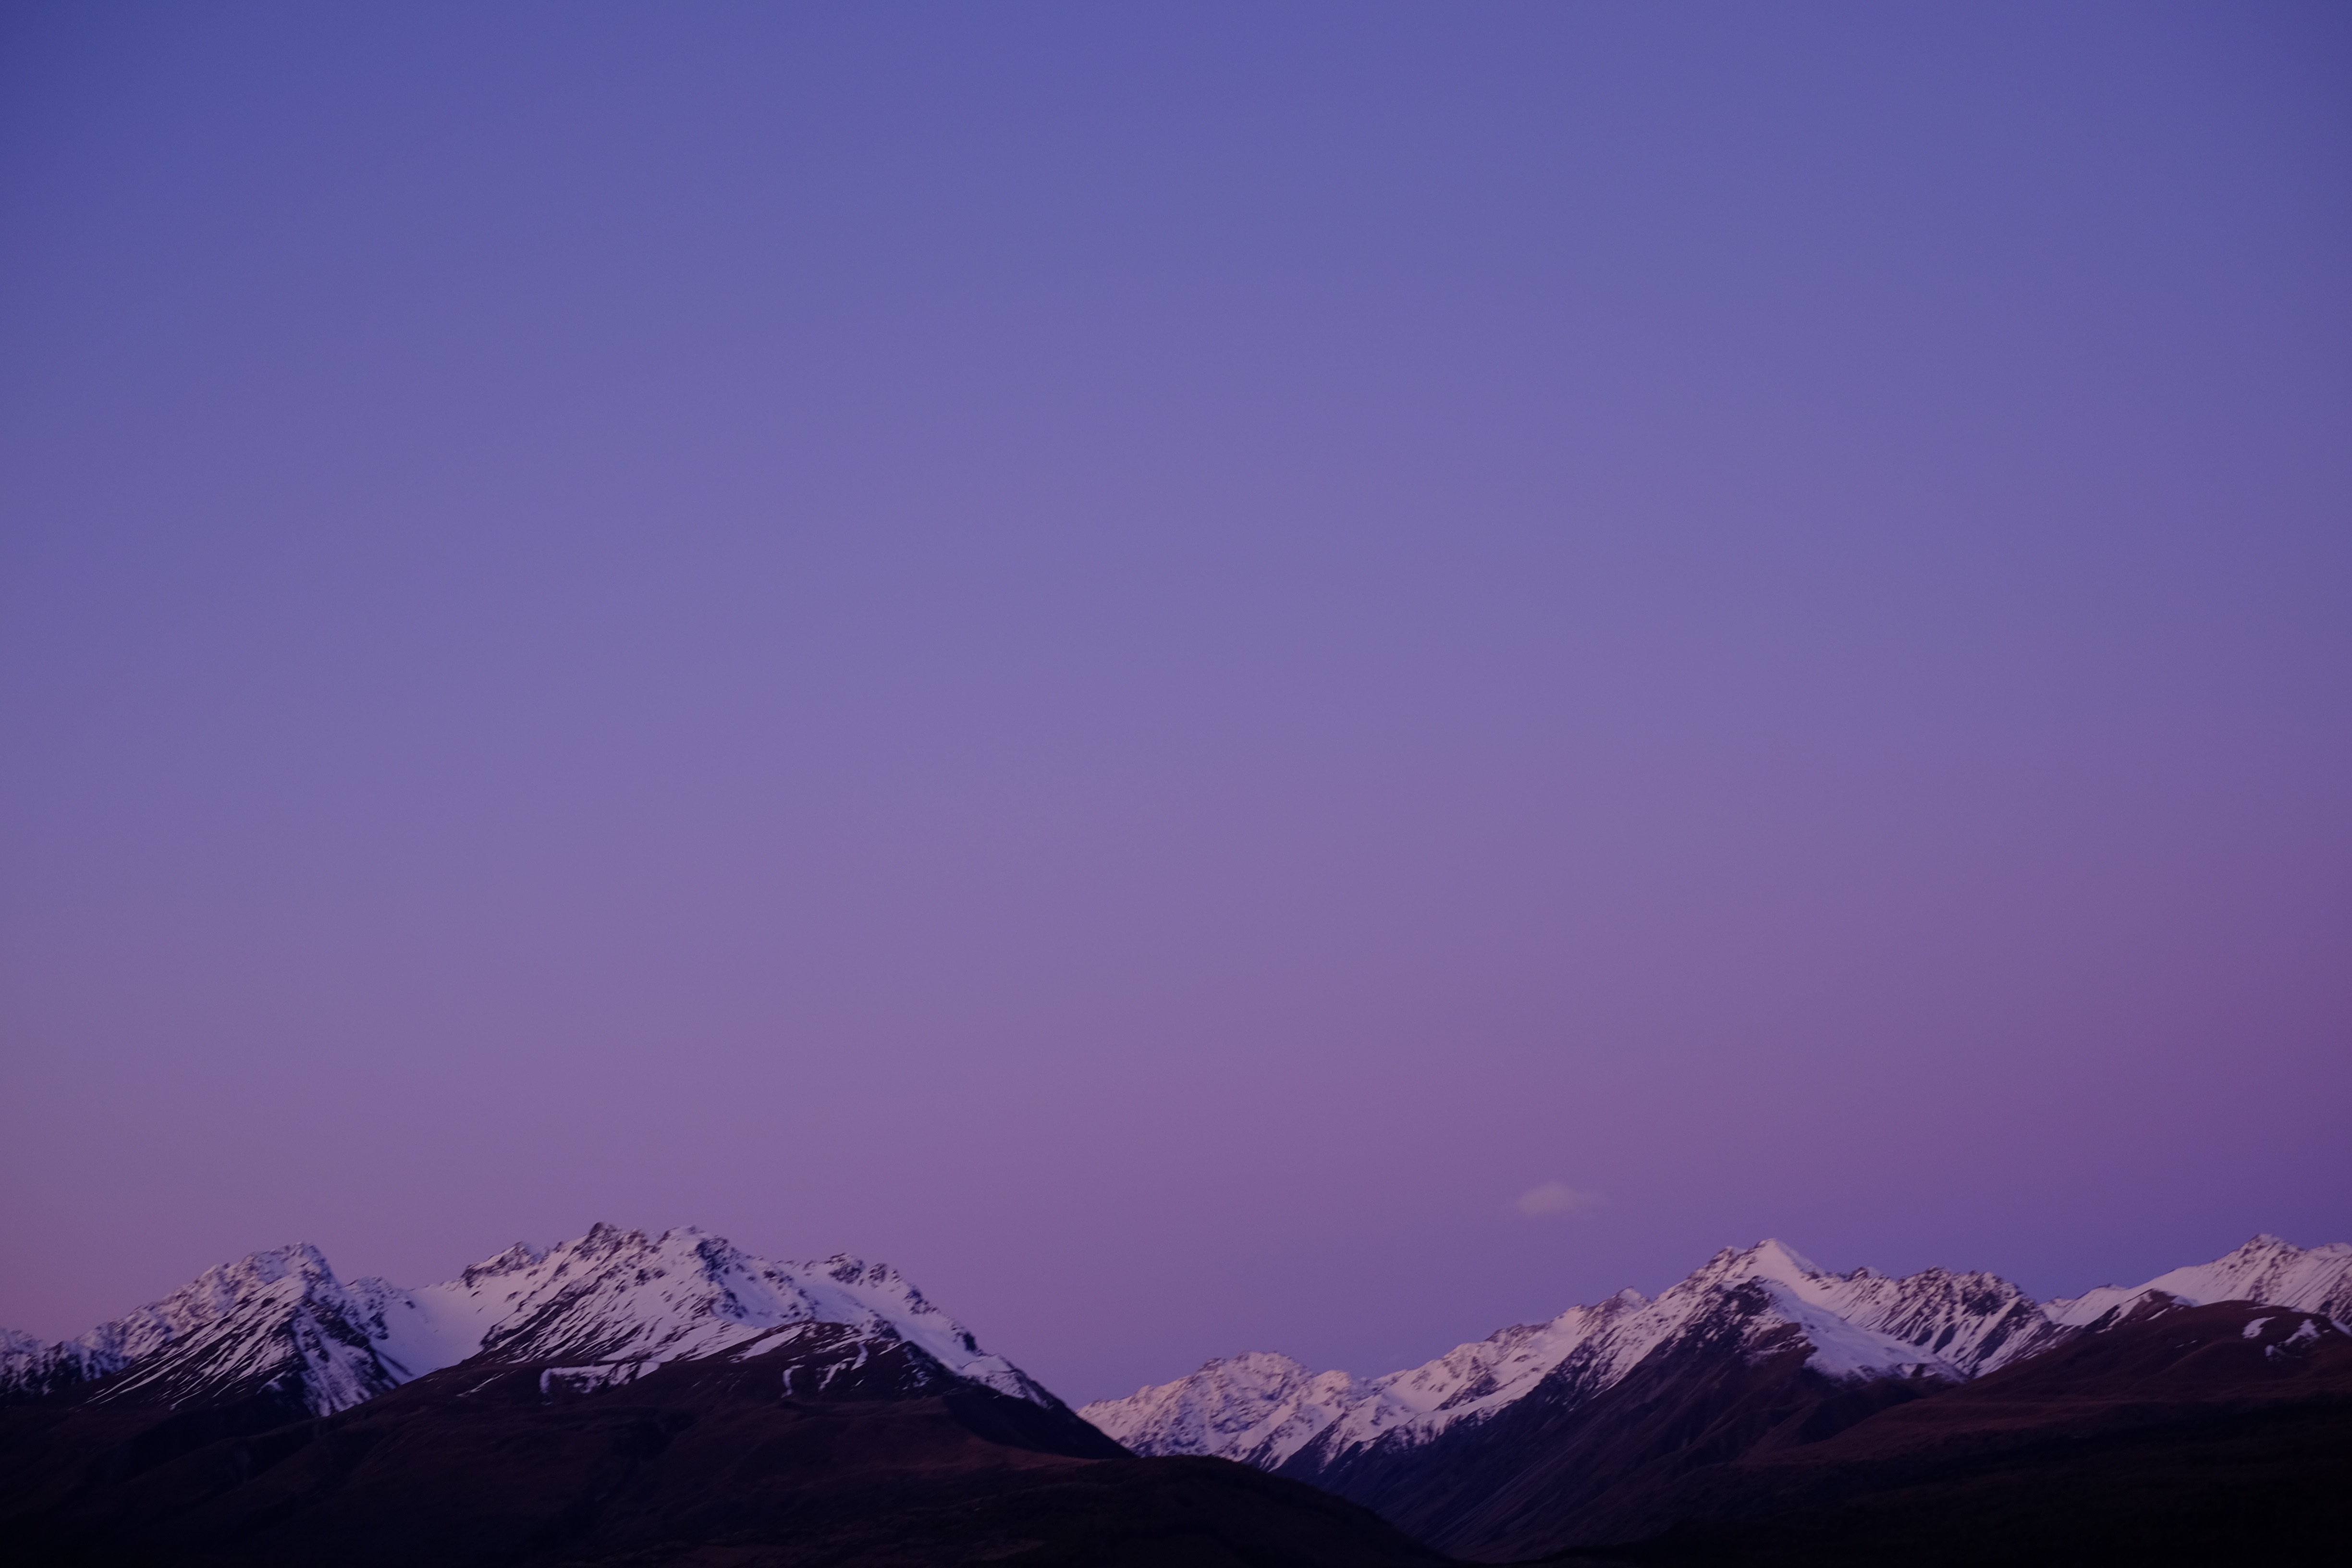
horizon, mountain, cloud, sky, sunrise, sunset, night, morning, dawn, atmosphere, mountain range, dusk, evening, weather, summit, atmospheric phenomenon, atmosphere of earth, mountainous landforms